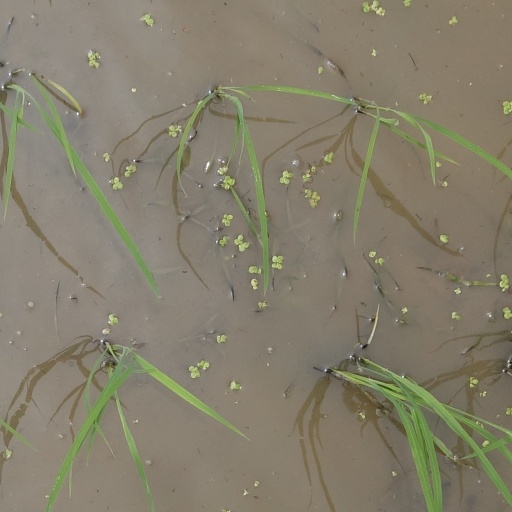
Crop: rice